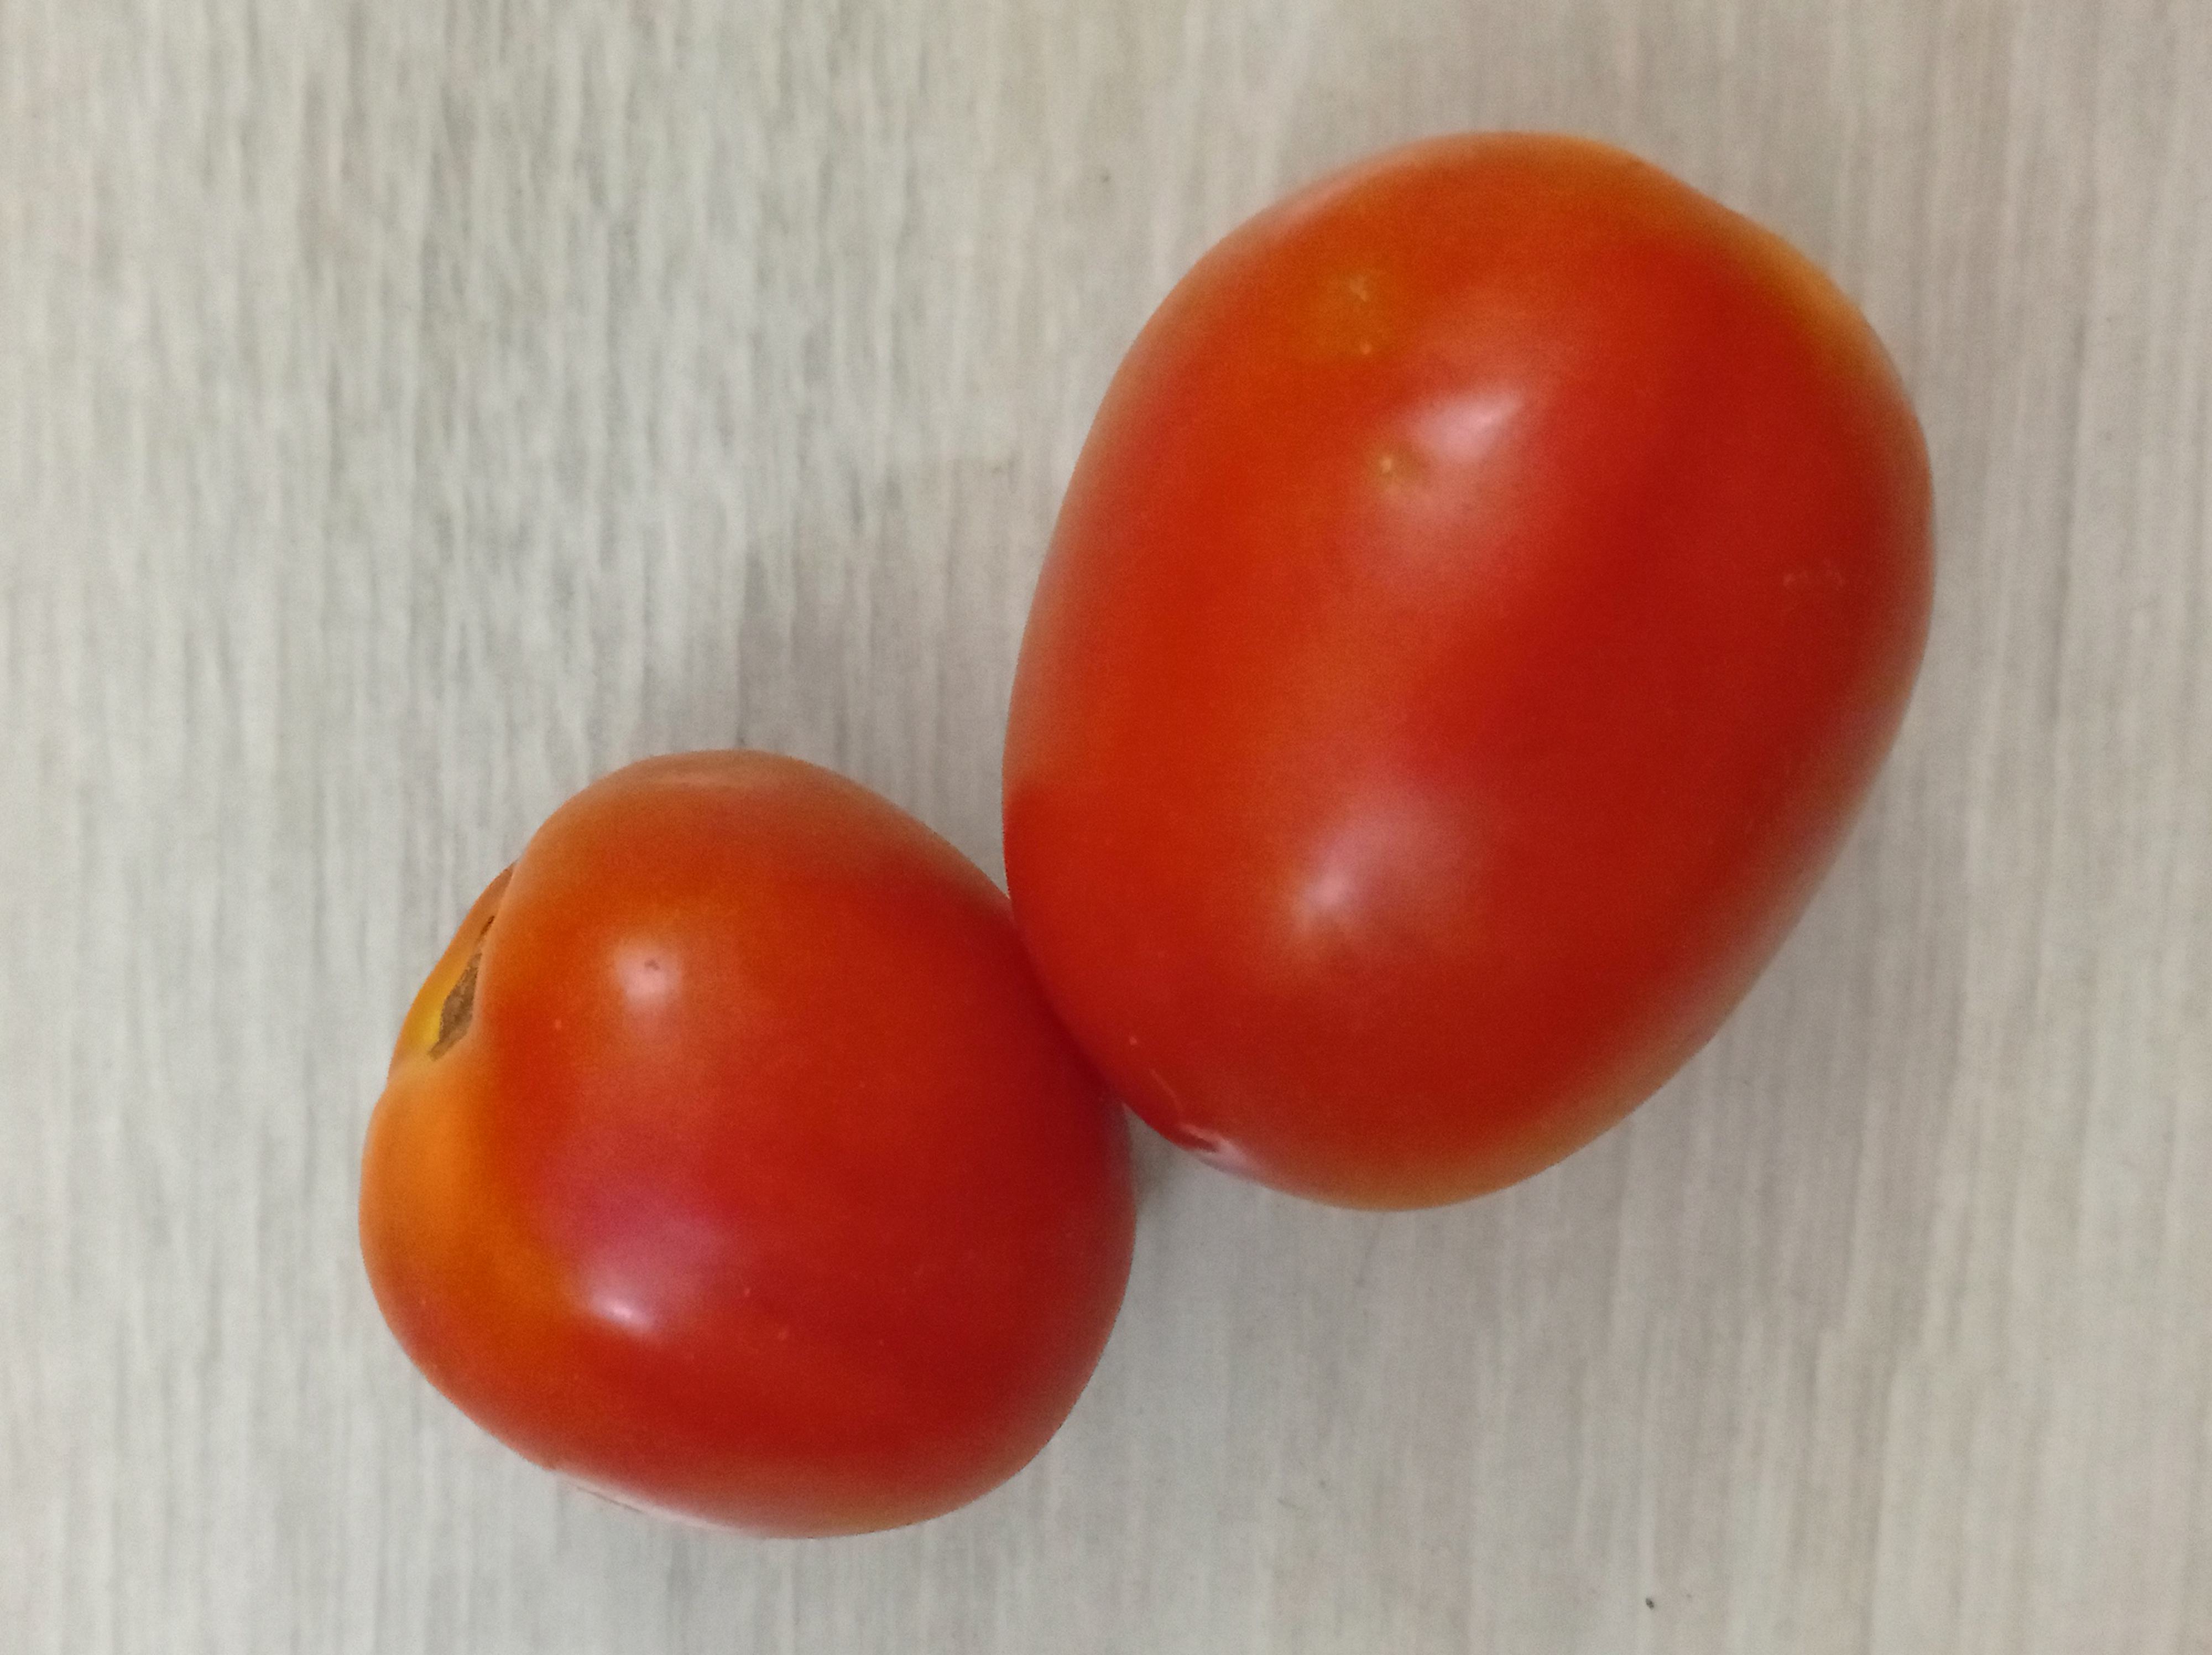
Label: Fresh